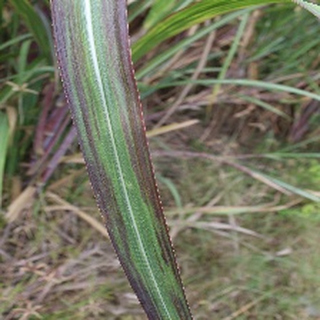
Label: sugarcane_bacterial_blight